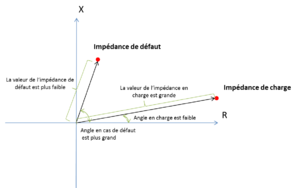
Une protection de distance est un relais de protection destiné à surveiller l'état de certains éléments d'un réseau électrique, en particulier les lignes ou câbles haute tension, mais également les transformateurs de puissance et les générateurs. Elle a pour fonction de détecter les défauts électriques, et de donner au disjoncteur l'ordre d'ouvrir pour mettre hors tension la ligne. Elle forme l'épine dorsale de la protection des réseaux électriques.